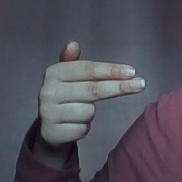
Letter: ghain